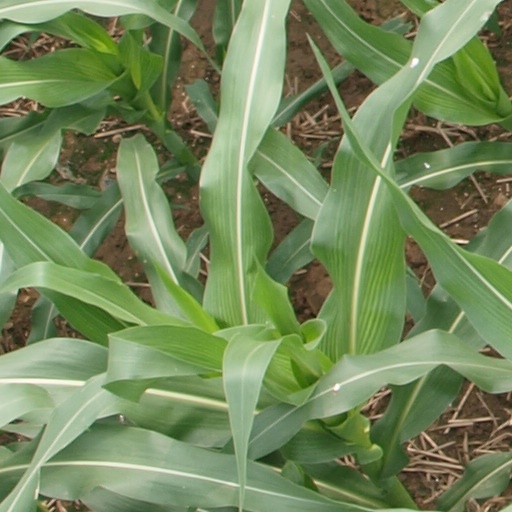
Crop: maize; corn